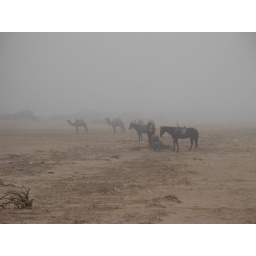
Camels & horses in the mist on Essaouira beach